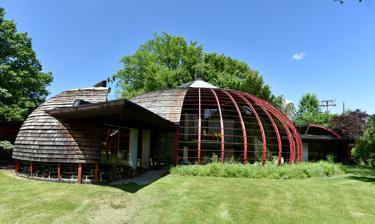
Building: Sam and Ruth VanSickle Ford House
Country: United States of America
Year built: 1950
Historic house in Illinois, United States United States historic place Sam and Ruth Van Sickle Ford House U.S. National Register of Historic Places U.S. National Historic Landmark Show map of Illinois Show map of the United States Location 404 S. Edgelawn Dr., Aurora, Illinois Coordinates 41°45′12″N 88°21′33″W / 41.75333°N 88.35917°W / 41.75333; -88.35917 Built 1949 ( 1949 ) -50 Built by Don Tosi Architect Bruce Goff Architectural style Organic NRHP reference No. 16000056 Significant dates Added to NRHP March 8, 2016 Designated NHL December 11, 2023 The Sam and Ruth Van Sickle Ford House is a historic house located at 404 S. Edgelawn Drive in Aurora , Illinois . The house was built in 1949–50 for painter and art teacher Ruth Van Sickle Ford and her husband, civil engineer Sam Ford. Architect Bruce Goff , an influential figure in the organic movement, designed the house. The house is dome-shaped, with Quonset hut ribs forming the frame of the dome. Most of the dome is covered in shingles; however, the southeast side of the dome was left open to give the house outdoor rooms. Two smaller domes containing the home's bedrooms abut the south and northeast sides of the main dome. The house was added to the National Register of Historic Places on March 8, 2016, and was designated a National Historic Landmark in 2023 for its architecture. It remains privately owned. References